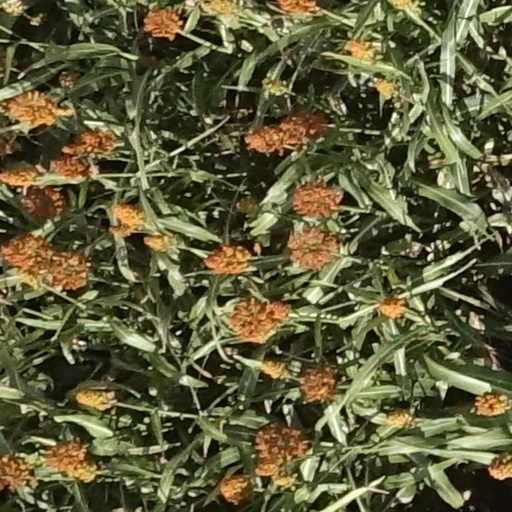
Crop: sorghum